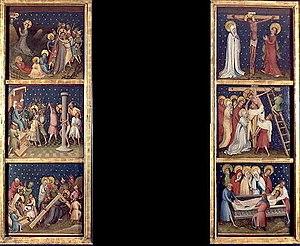
Triptyque de la Petite Passion - Intérieur des volets
Le Maître de la Petite Passion est un peintre gothique anonyme du Moyen Âge actif à Cologne. Ses œuvres ont été créées entre 1400 et 1420.